Jameson Williams

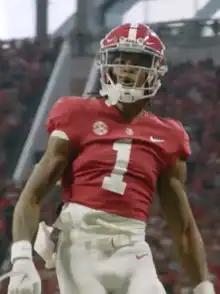
Williams with the Alabama Crimson Tide in 2021

Jameson Demetri Williams (born March 26, 2001), nicknamed "Jamo", is an American professional football wide receiver for the Detroit Lions of the National Football League (NFL). He played college football for the Ohio State Buckeyes before transferring to the Alabama Crimson Tide in 2021, where he was named an All-American. Williams was selected by the Lions in the first round of the 2022 NFL draft.